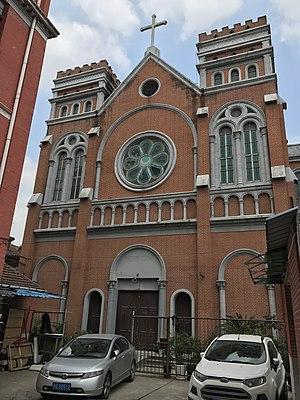
L'église Sainte-Thérèse-de-l'Enfant-Jésus est une église catholique de Shanghai en Chine. Elle dépend du diocèse de Shanghai et elle est consacrée à sainte Thérèse de l'Enfant-Jésus, patronne des missions catholiques et patronne secondaire de la France.